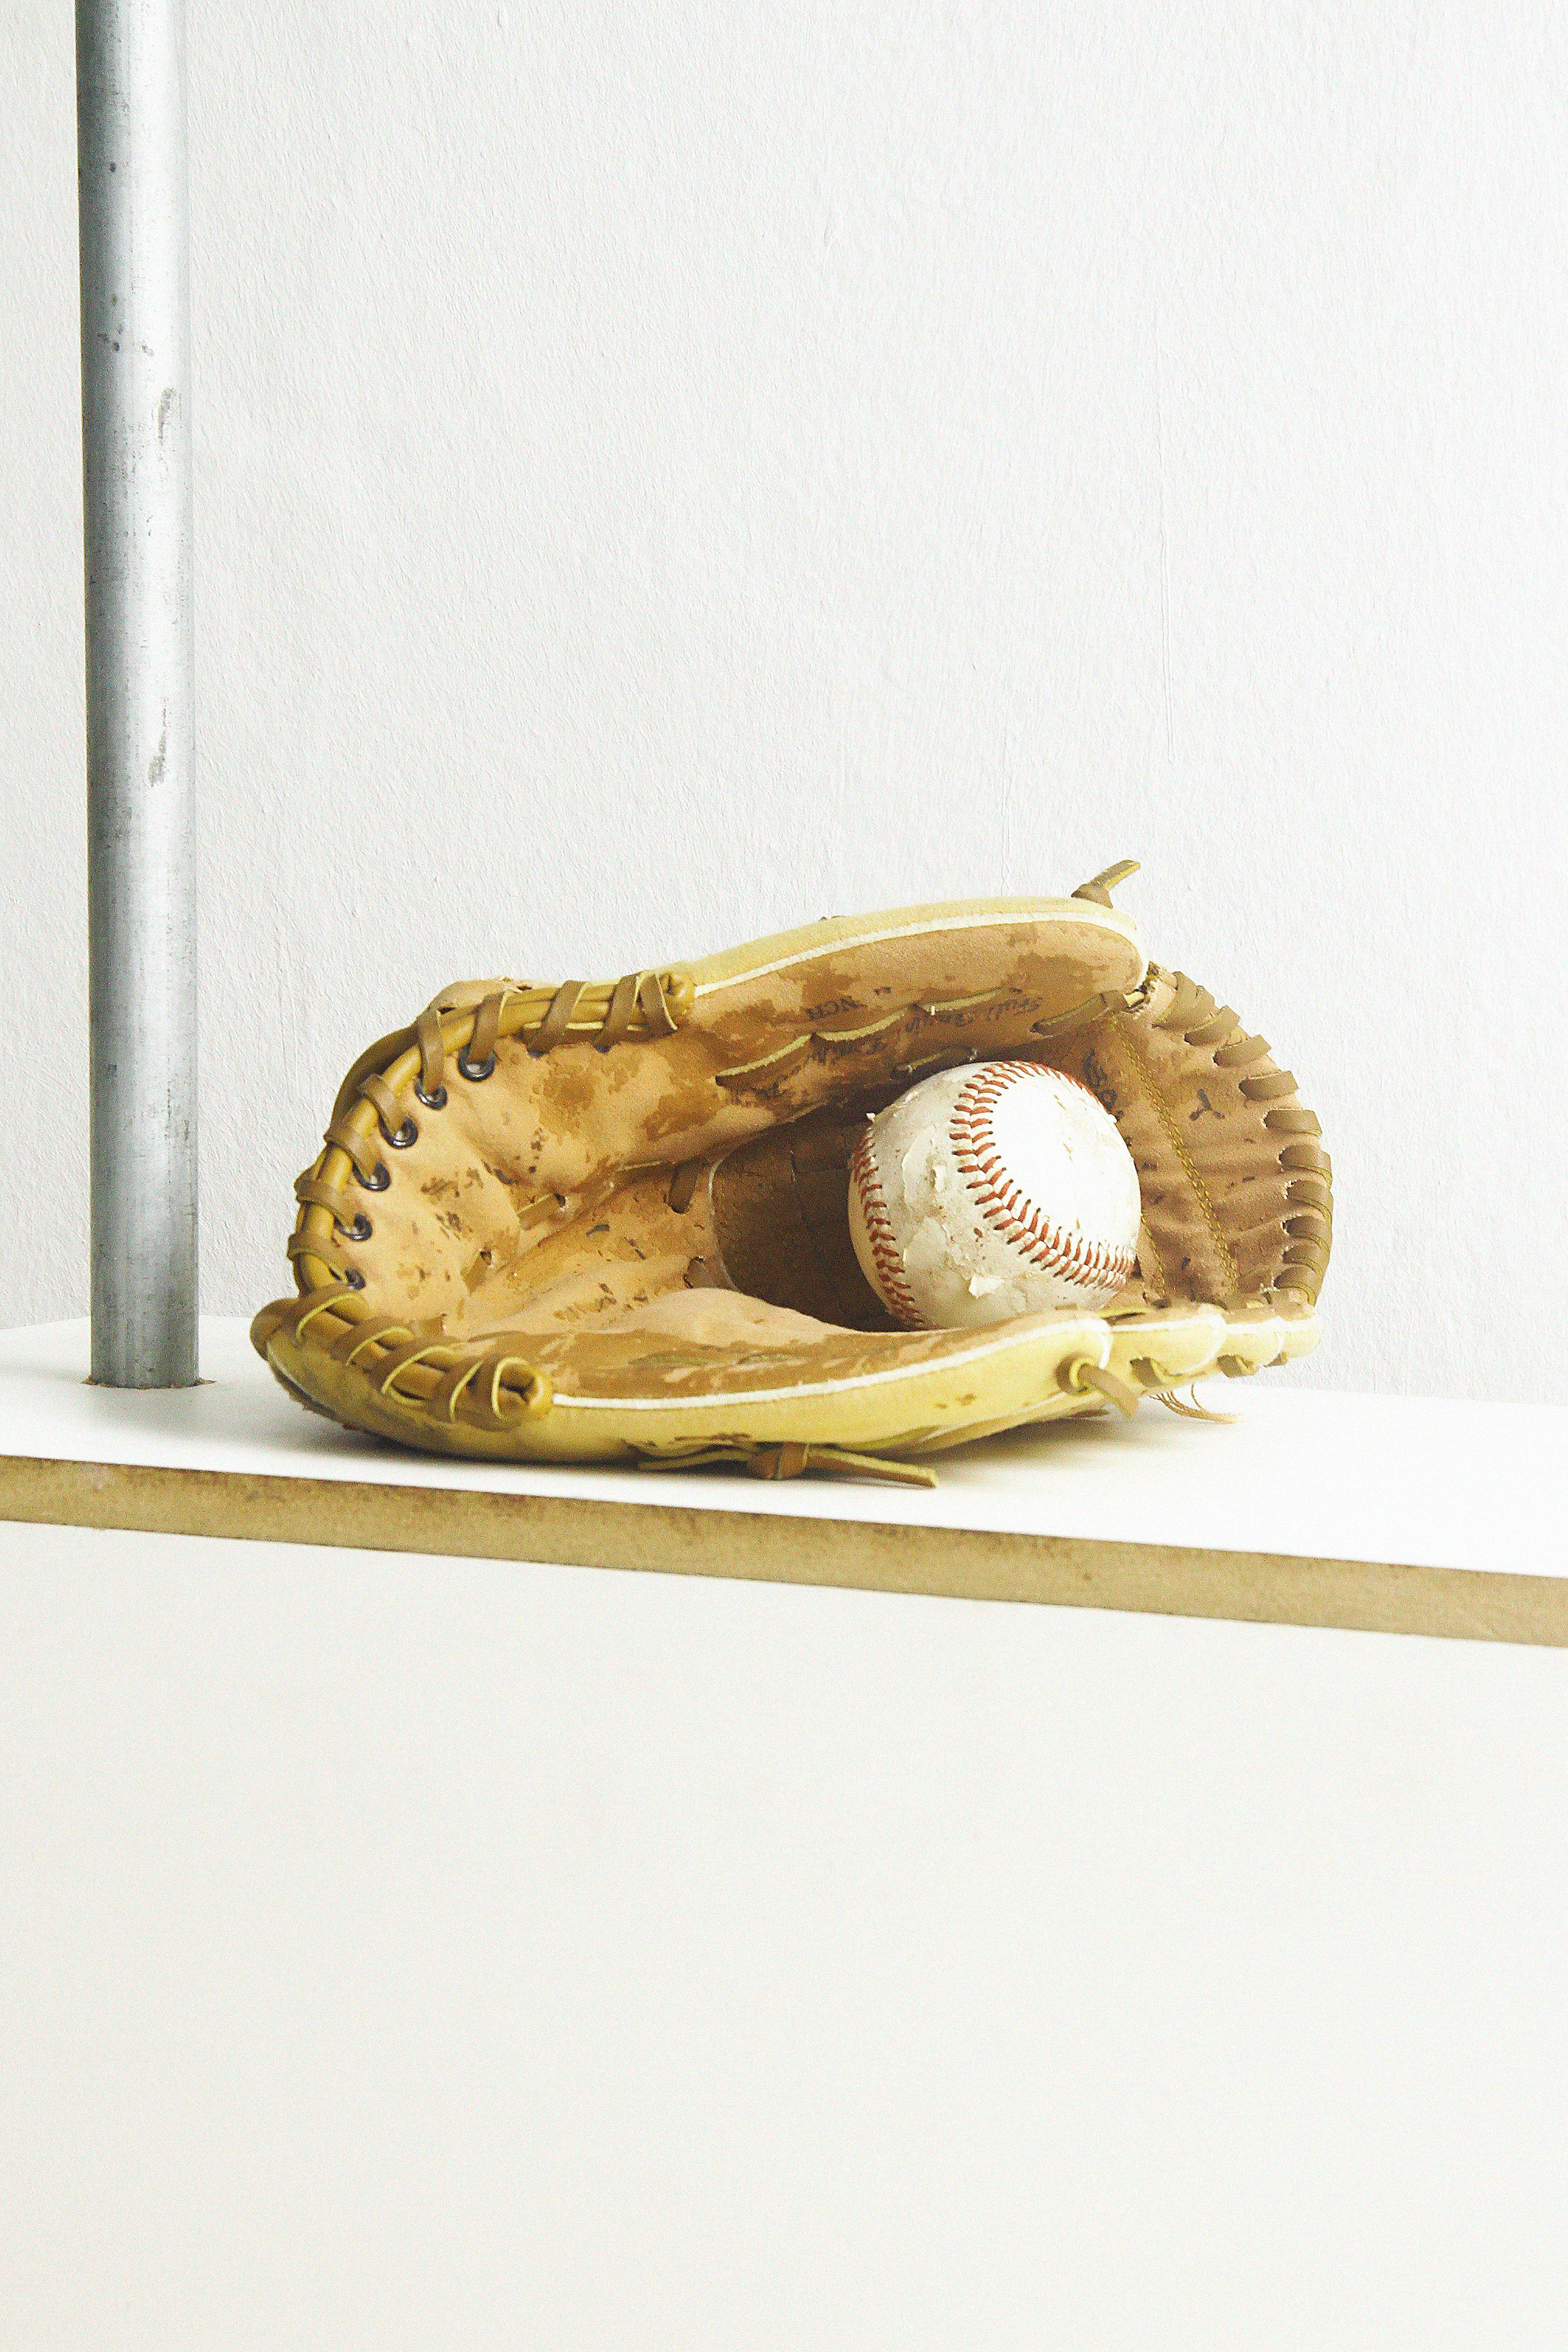
wood, produce, jewellery, footwear, carving, fashion accessory